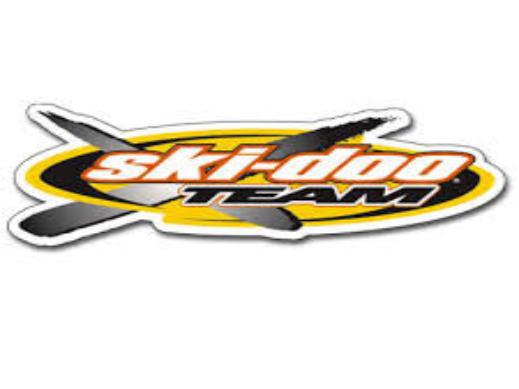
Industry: Transportation